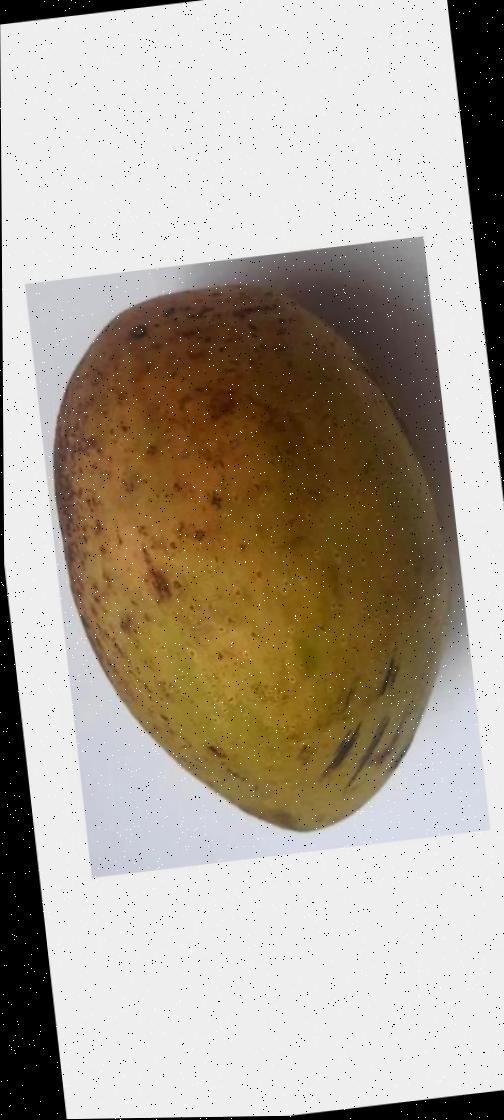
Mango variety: Ashshina Classic